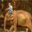
Label: elephant